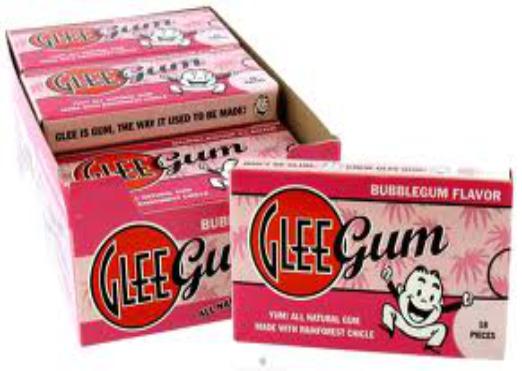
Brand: Glee Gum
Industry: Food